Piping and plumbing fitting

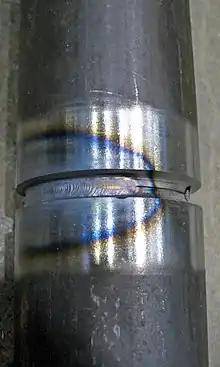
Partially-welded steel pipe joint

To make a solder connection, a chemical flux is applied to the inner sleeve of a joint and the pipe is inserted. The joint is then heated, typically by using a propane or MAPP gas torch, although electrically heated soldering tools are sometimes used. Once the fitting and pipe have reached sufficient temperature, solder is applied to the heated joint, and the molten solder is drawn into the joint by capillary action as the flux vaporizes. "Sweating" is a term sometimes used to describe the soldering of pipe joints.